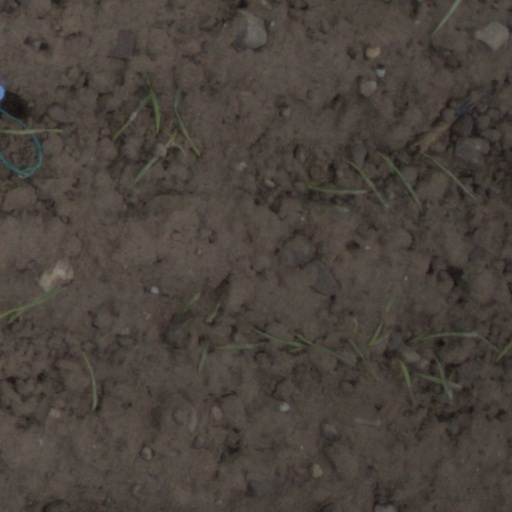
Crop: wheat